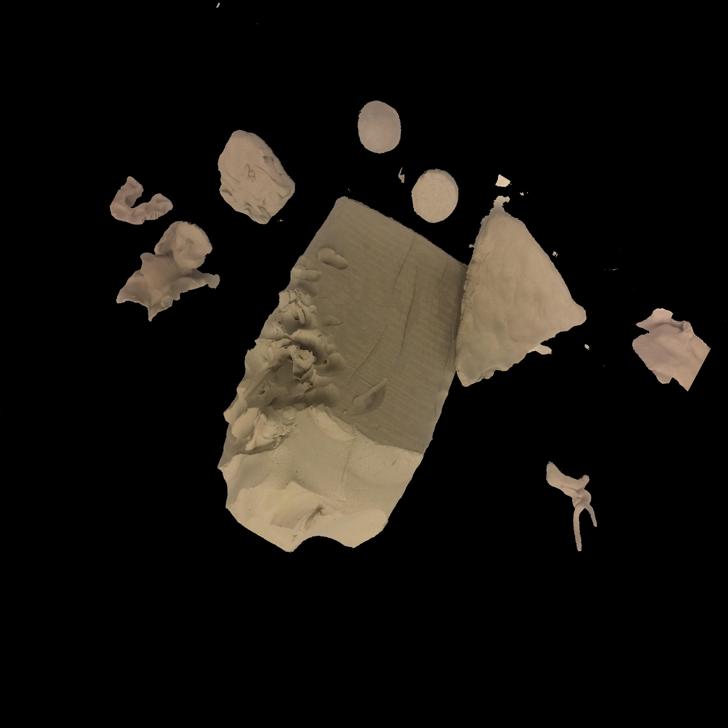
Soil type: Clay soil